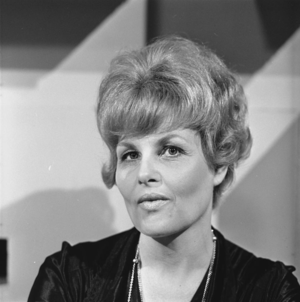
Christel Adelaar
Christine Cornelie Thoma Adelaar var en nederlandsk skuespiller, mest kendt for sin rolle som Mammaloe i Pipo de Clown.